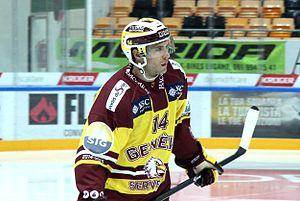
Taylor Pyatt (G 14).